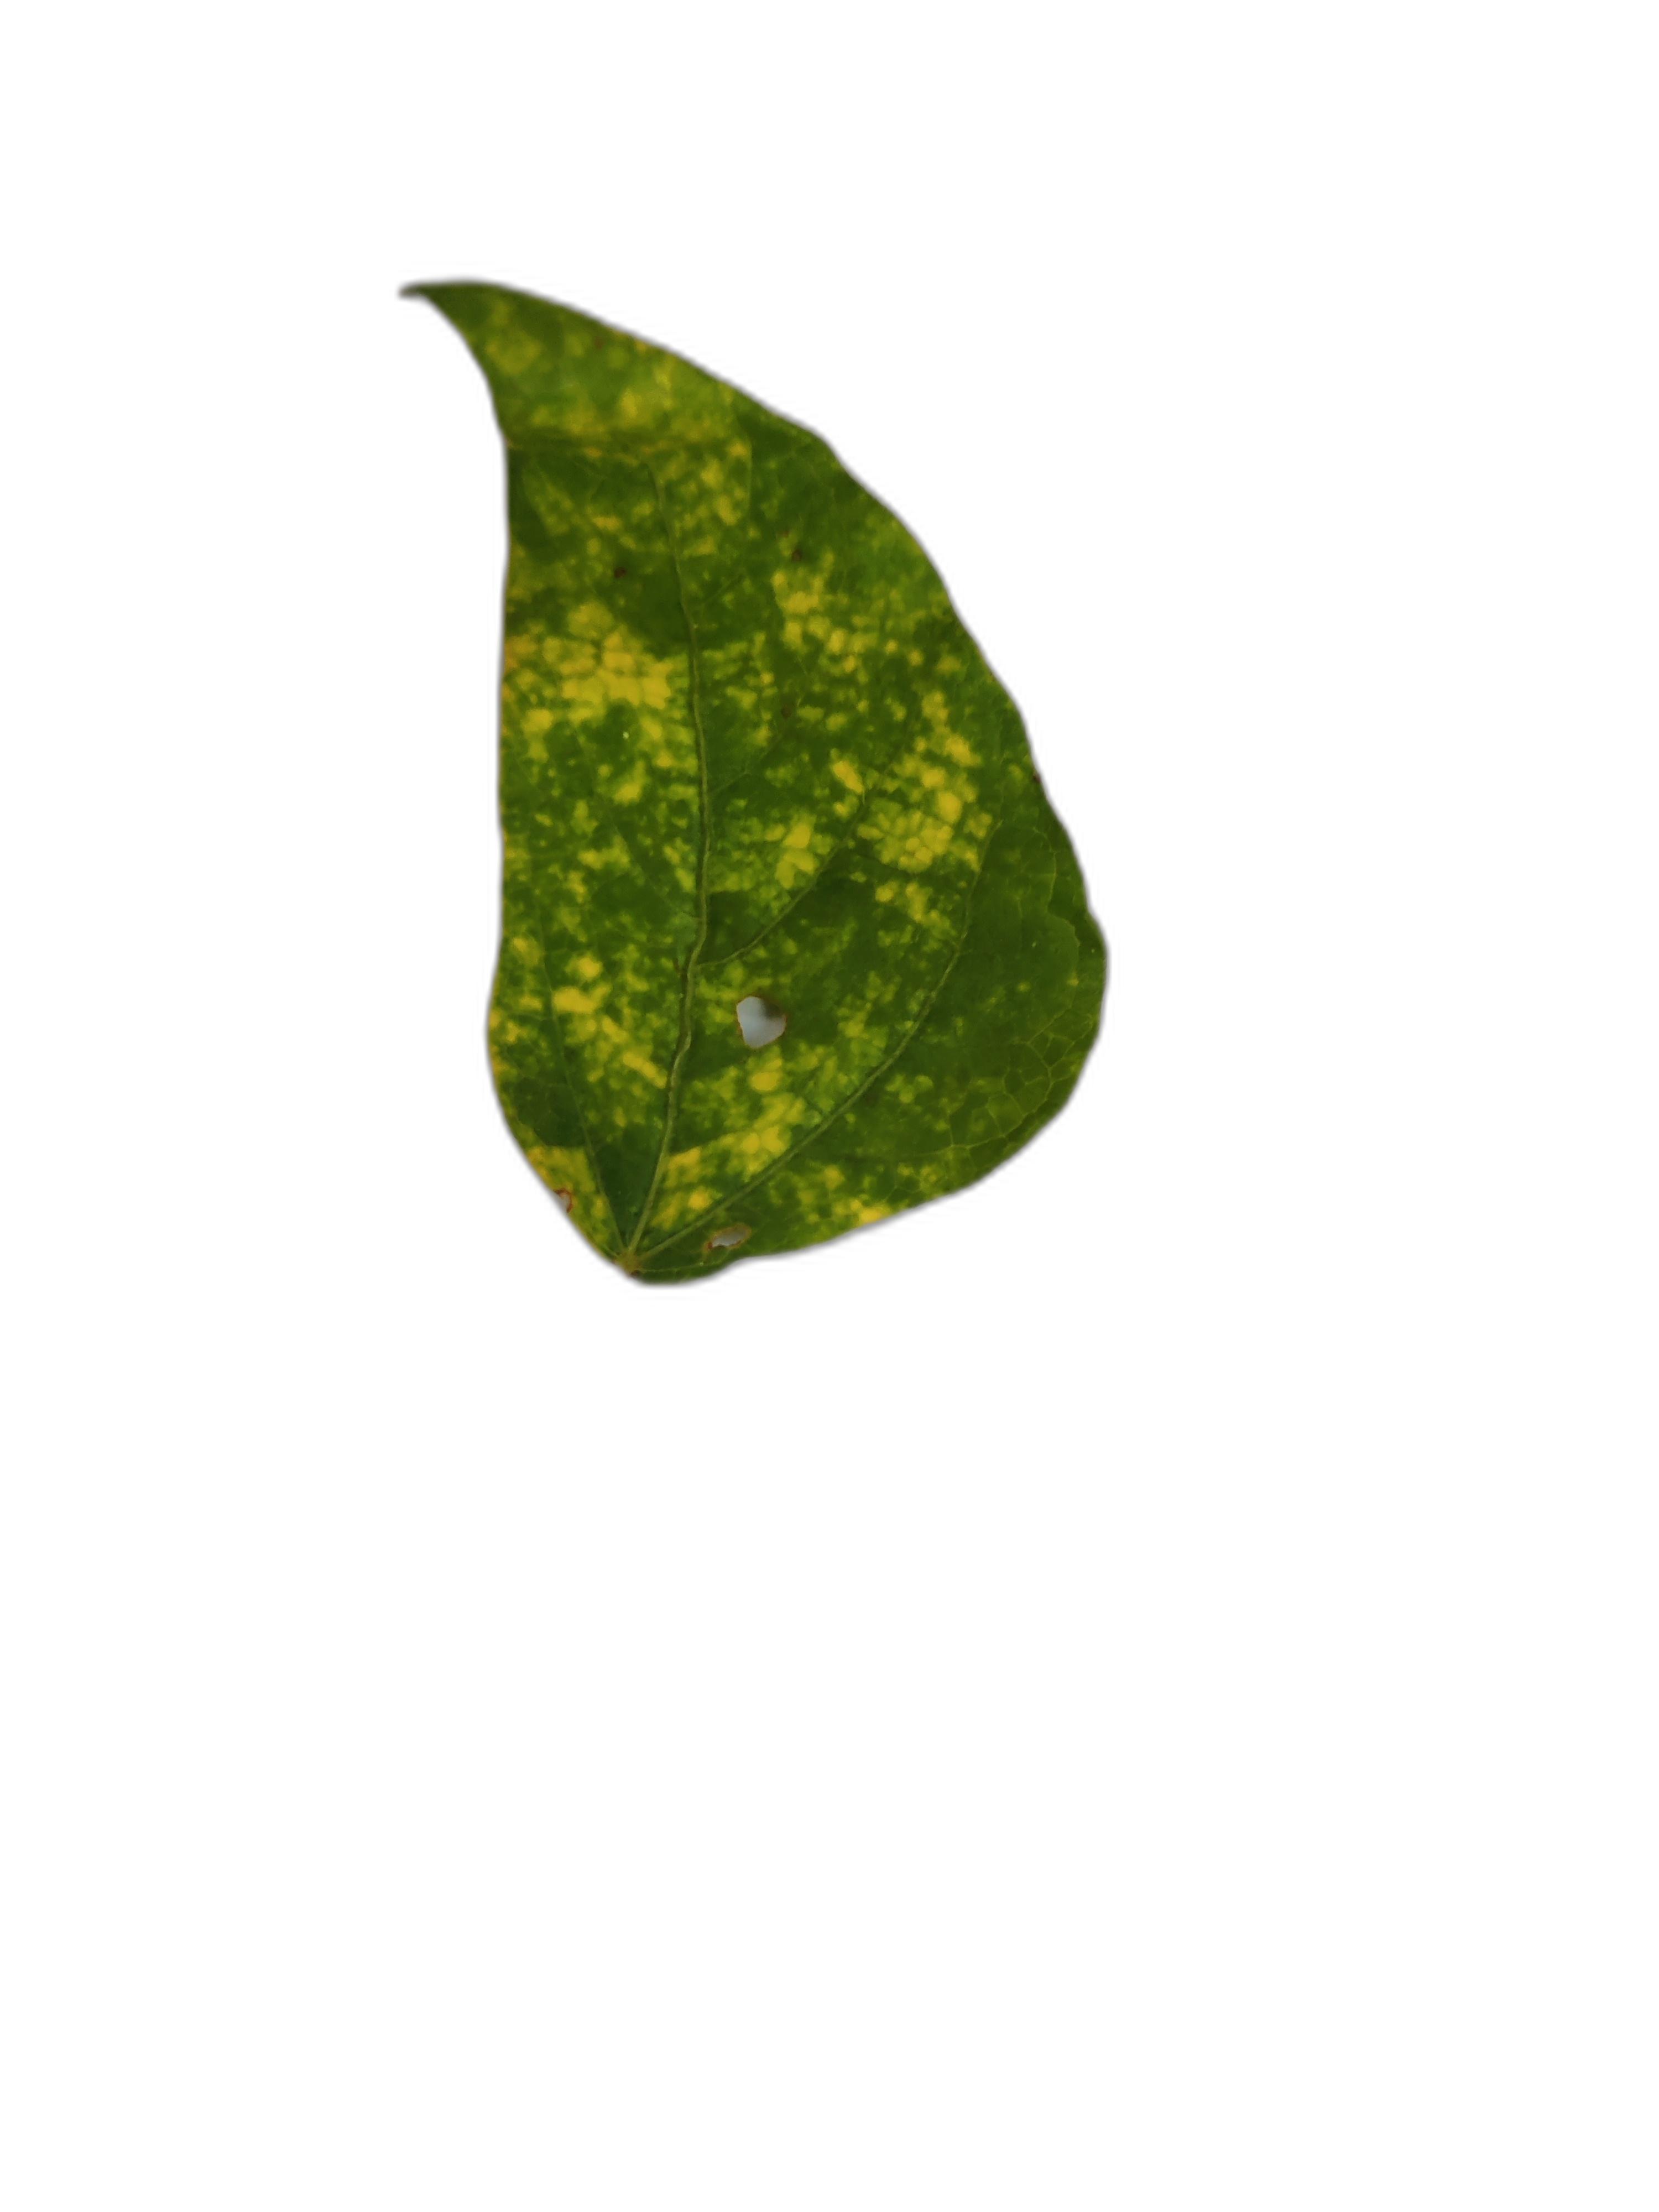
Label: Yellow Mosaic